Davygate

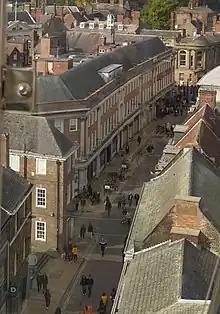
Aerial view of Davygate, from St Sampson' Square

The street runs south-east from St Helen's Square to St Sampson's Square. Before 1745, it started slightly further north-west, at a junction with Coney Street and Stonegate. On the south-west side, it has a junction with New Street.